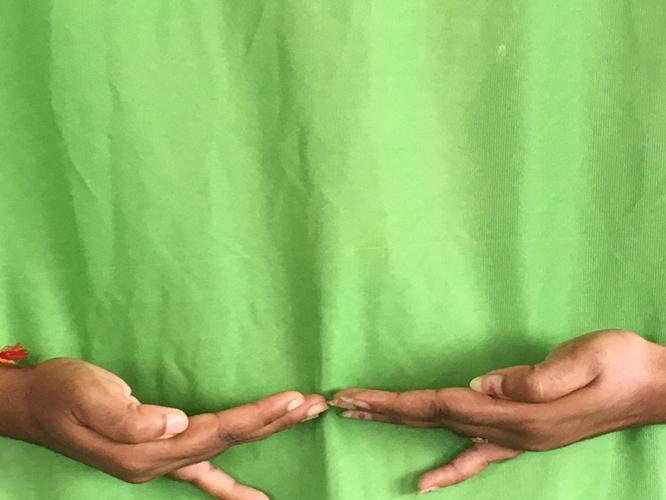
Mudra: Khatva
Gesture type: double_hand